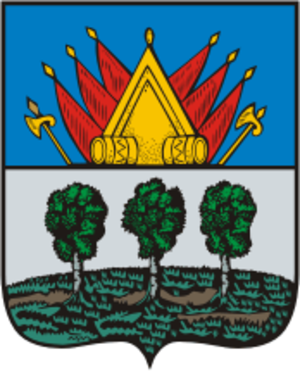
Beriozovo ou Berezovo est une commune urbaine du district autonome des Khantys-Mansis, en Russie, et le centre administratif du raïon Beriozovski. Sa population s'élevait à 7 050 habitants en 2017.